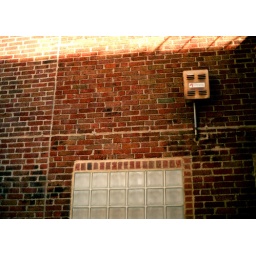
a wall in the alley behind liv's building